Preity Zinta

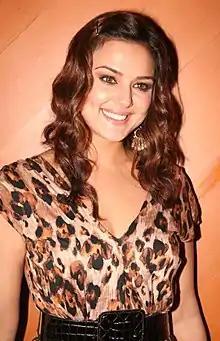
Zinta at a promotional event for "Jaan-E-Mann" in 2006

Zinta received further success in 2006, starring in Karan Johar's drama "Kabhi Alvida Naa Kehna" alongside Shah Rukh Khan, Rani Mukerji, Abhishek Bachchan, and Amitabh Bachchan. The film became one of the biggest box-office hits in India, earning , and grossed over abroadthe biggest Bollywood success of all-time in the overseas market up until then. It was Zinta's fourth overseas top-earner in four consecutive years. Revolving around two unhappily married couples in New York, the film featured Zinta as Rhea Saran, an ambitious fashion magazine editor whose husband begins an adulterous affair with a family acquaintance. She described the part as an attempt to shed her vivacious public image. "Kabhi Alvida Naa Kehna" polarised critics, but "The Indian Express" approved of Zinta's effort, noting her for having "walked with poise, sat with grace, smiled with composure and spoken with calmness". Other reviews questioned the limited length of her role. In later years, "Filmfare" and "Verve" lauded the character for breaking stereotypes of screen portrayals of married women in Hindi films.